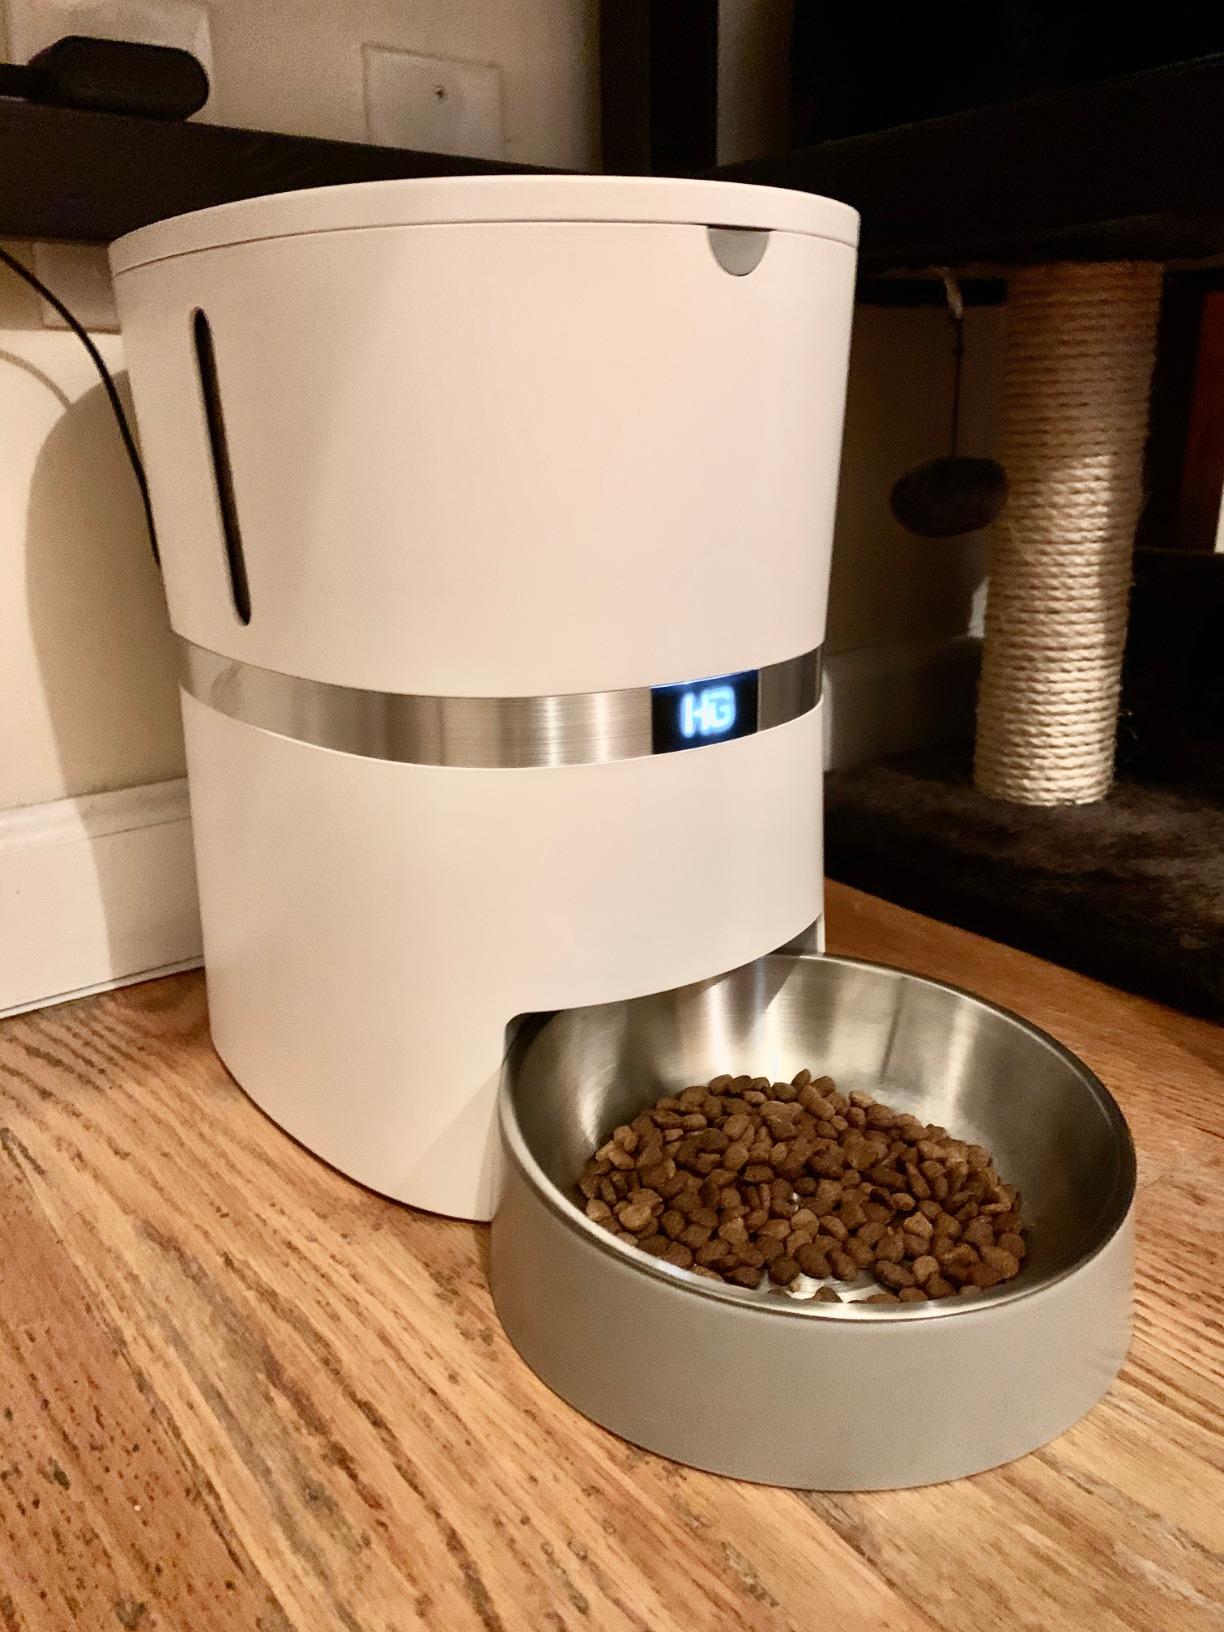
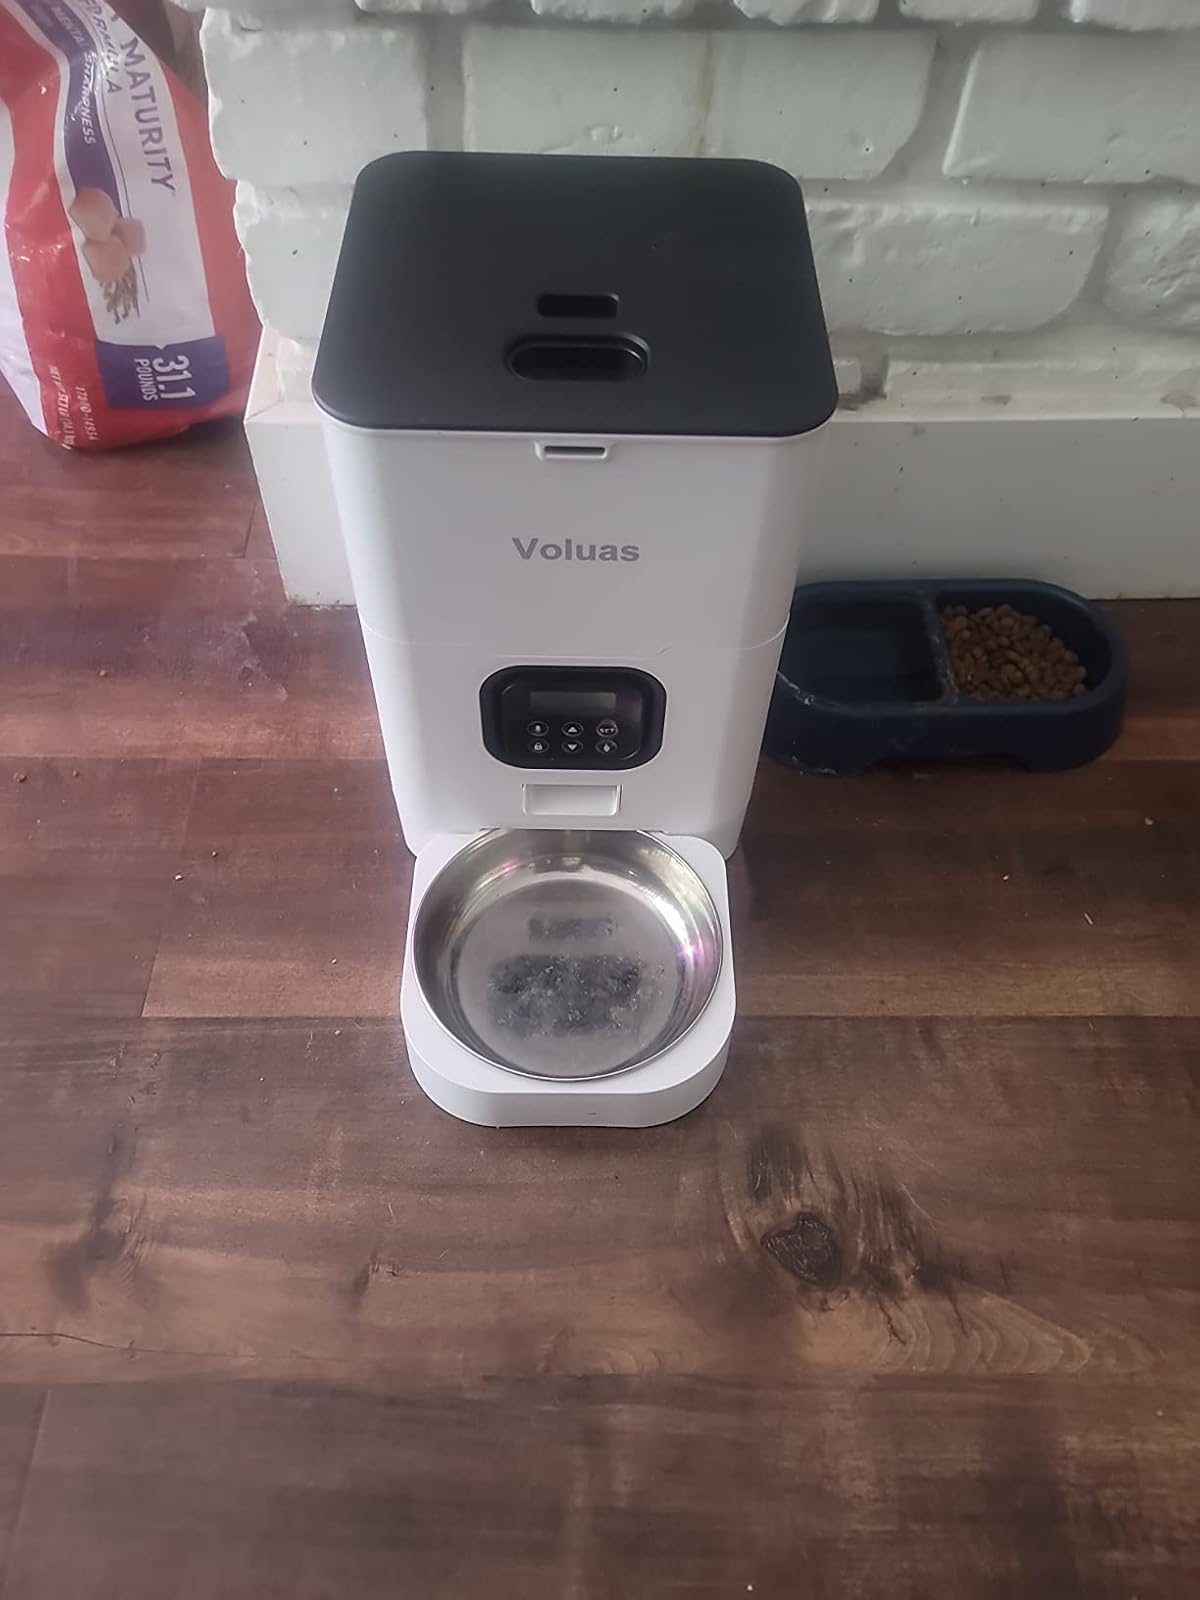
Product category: items_feeder
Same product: no